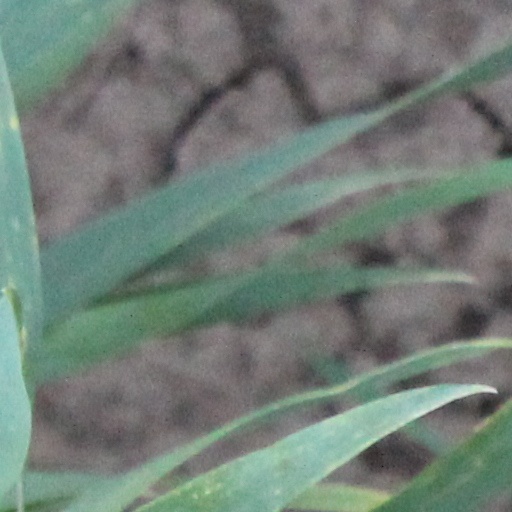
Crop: wheat